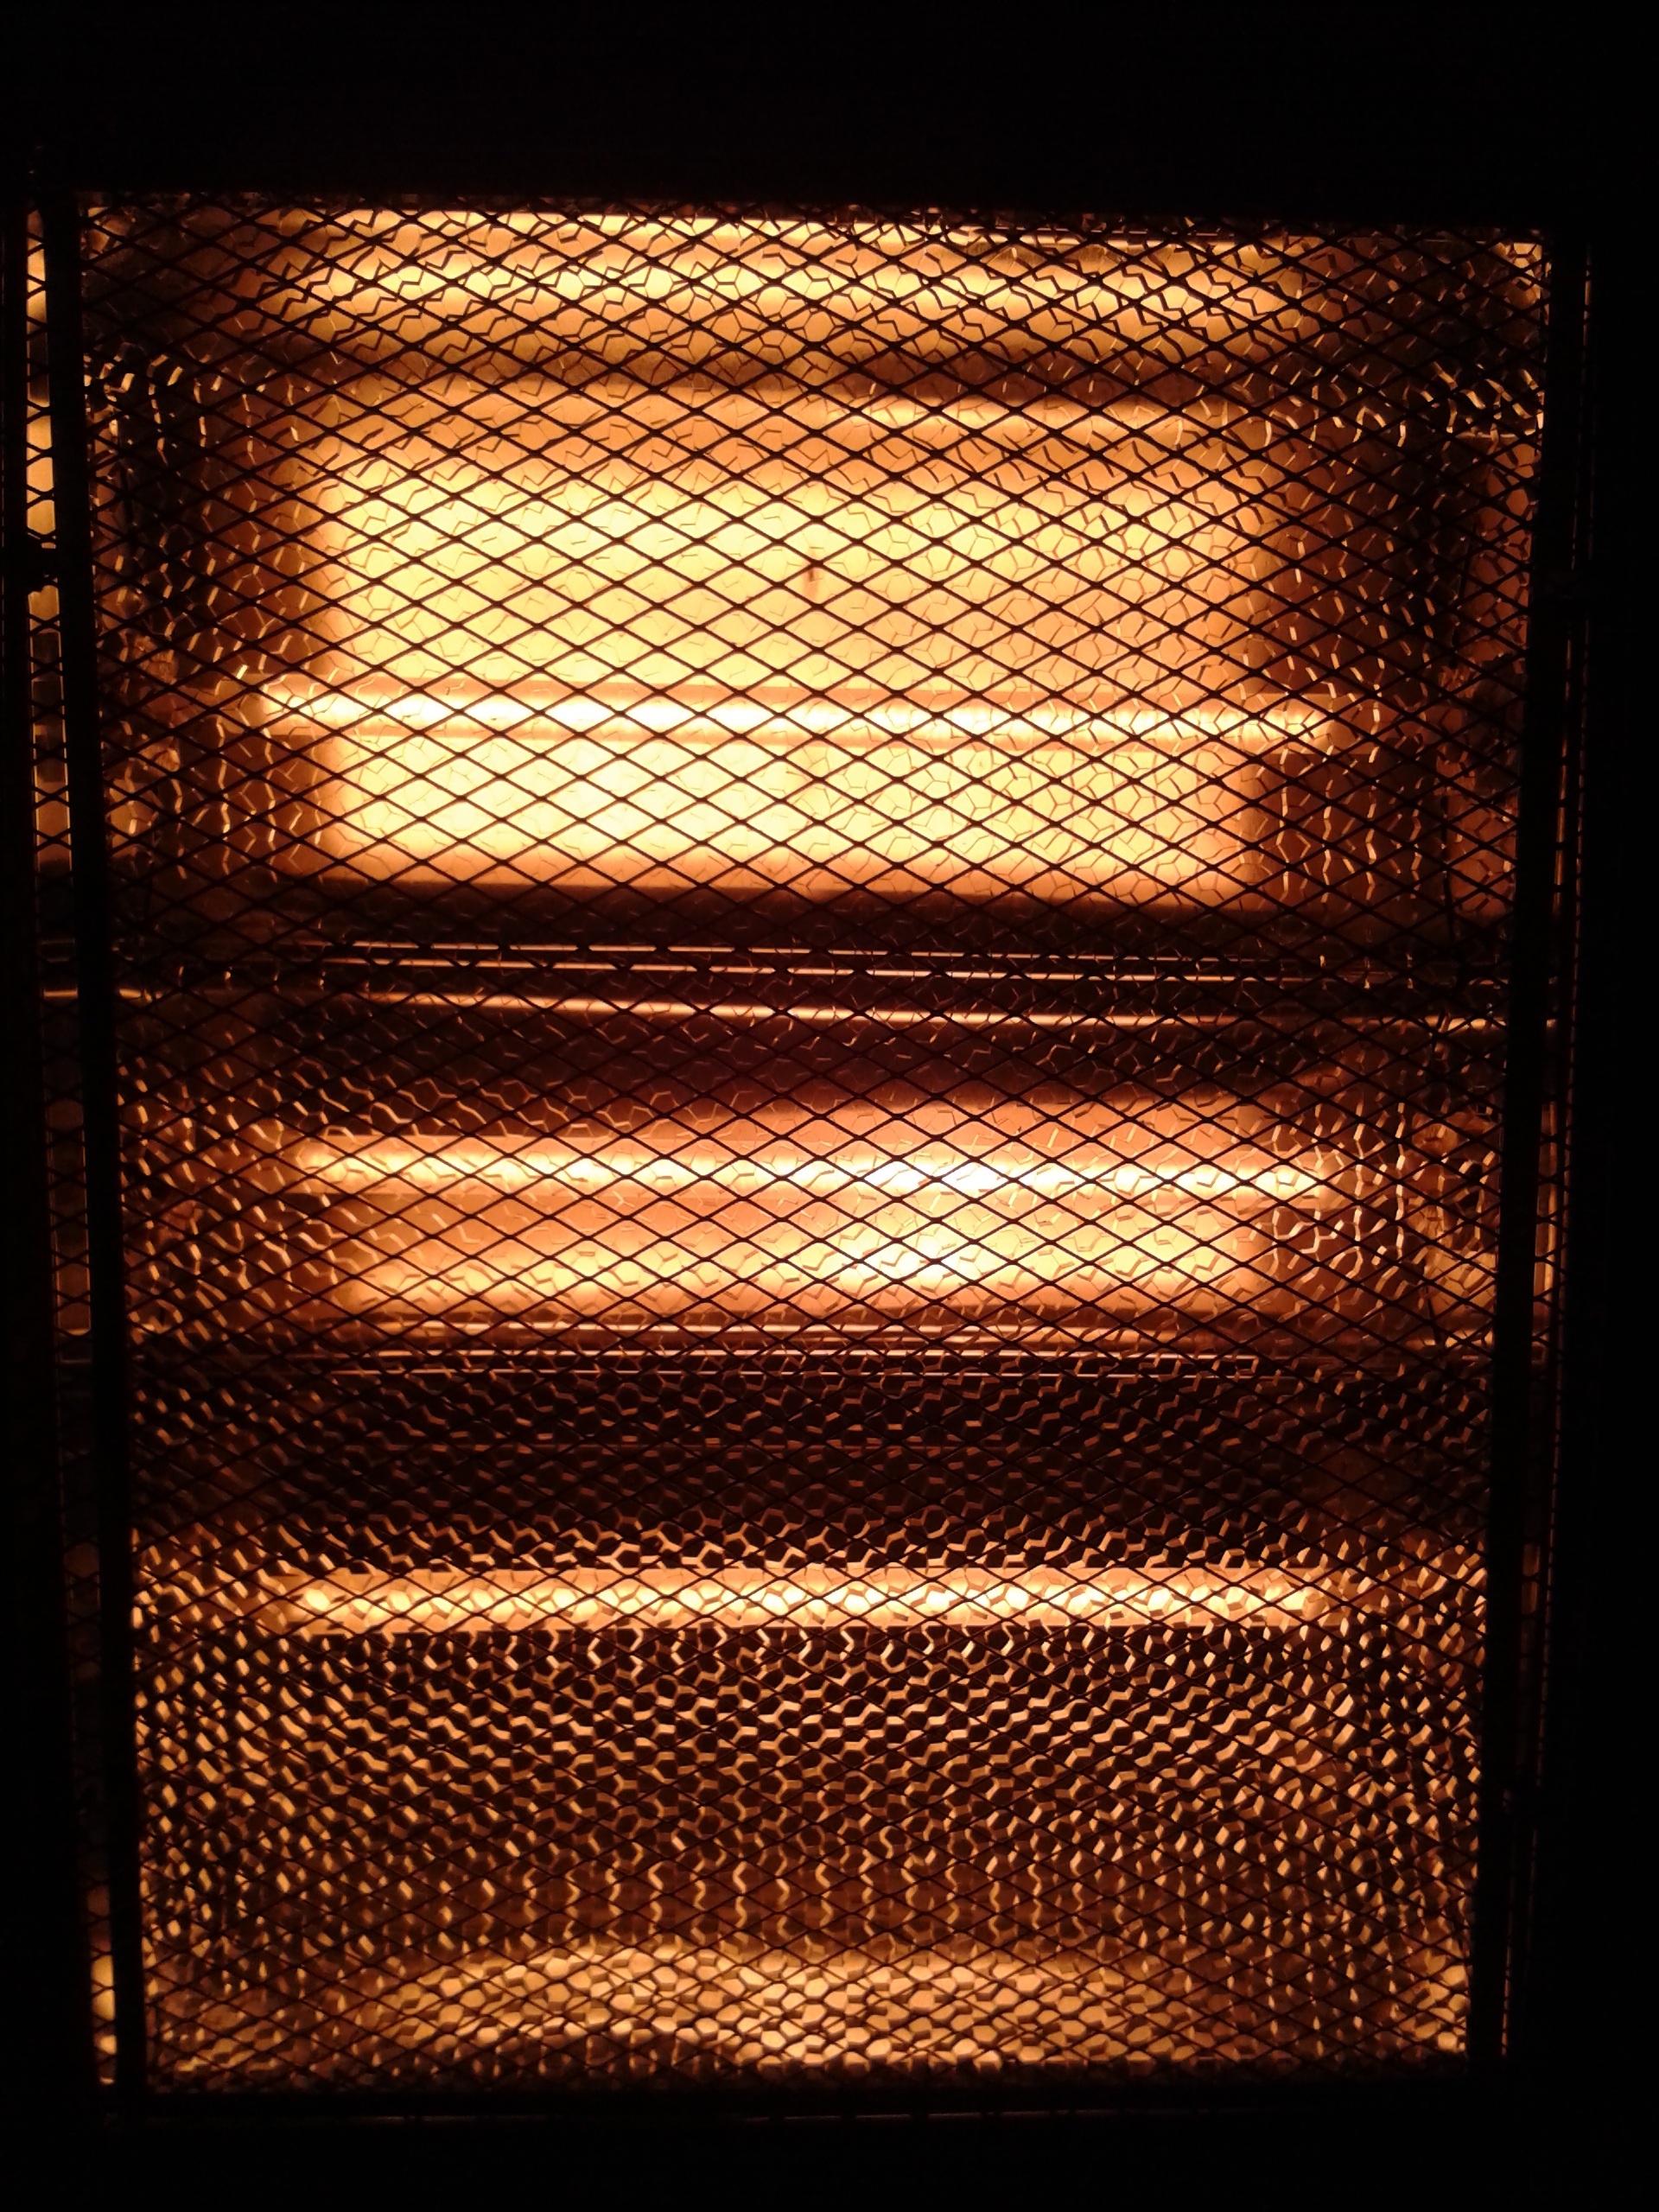
light, wood, flame, fire, glow, lighting, hot, light fixture, heating, shape, window covering